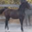
Label: horse